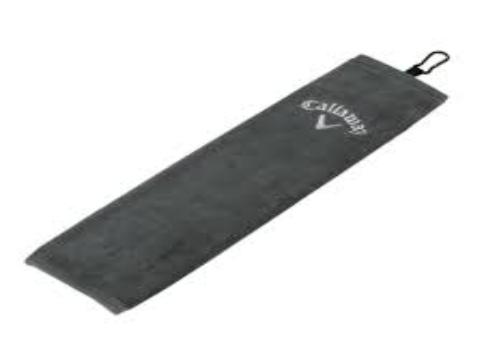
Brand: Callaway
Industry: Sports